James Guthrie (artist)

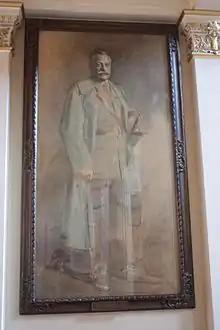
Earl Haig by James Guthrie 1923.

By 1885, Guthrie was a reputable portrait painter and in later life he virtually abandoned other subjects.